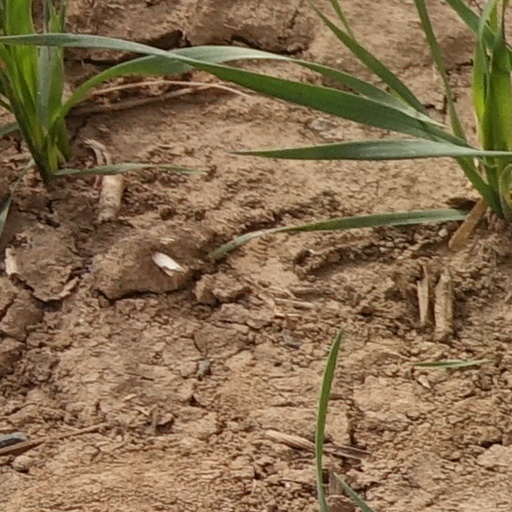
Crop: wheat